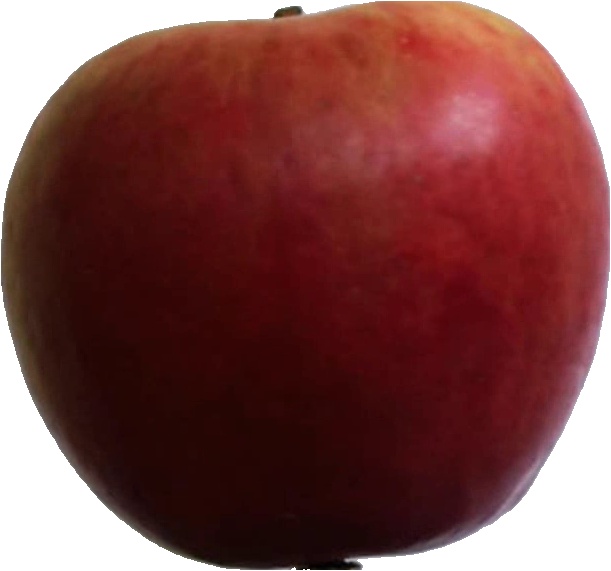
Label: apple_crimson_snow_1